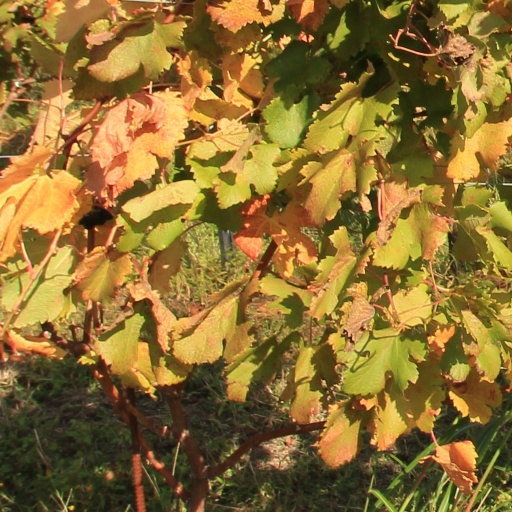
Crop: grape